My Life in Versailles

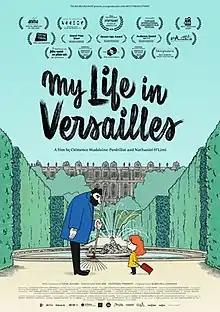

My Life in Versailles is an animated short film directed by Clémence Madeleine-Perdrillat and Nathaniel H'Limi. Released in 2019, it won the jury prize at the Annecy International Animated Film Festival the same year. This film is the starting point of a series of five 26-minute-long episodes and a children's illustrated book.